FIBA

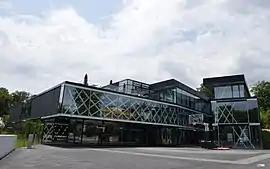
FIBA headquarters in Mies, Switzerland

The International Basketball Federation (FIBA ; French: ) is an association of national organizations which governs the sport of basketball worldwide. FIBA defines the rules of basketball, specifies the equipment and facilities required, organizes international competitions, regulates the transfer of athletes across countries, and controls the appointment of international referees. A total of 212 national federations are members, organized since 1989 into five zones: Africa, Americas, Asia, Europe, and Oceania.